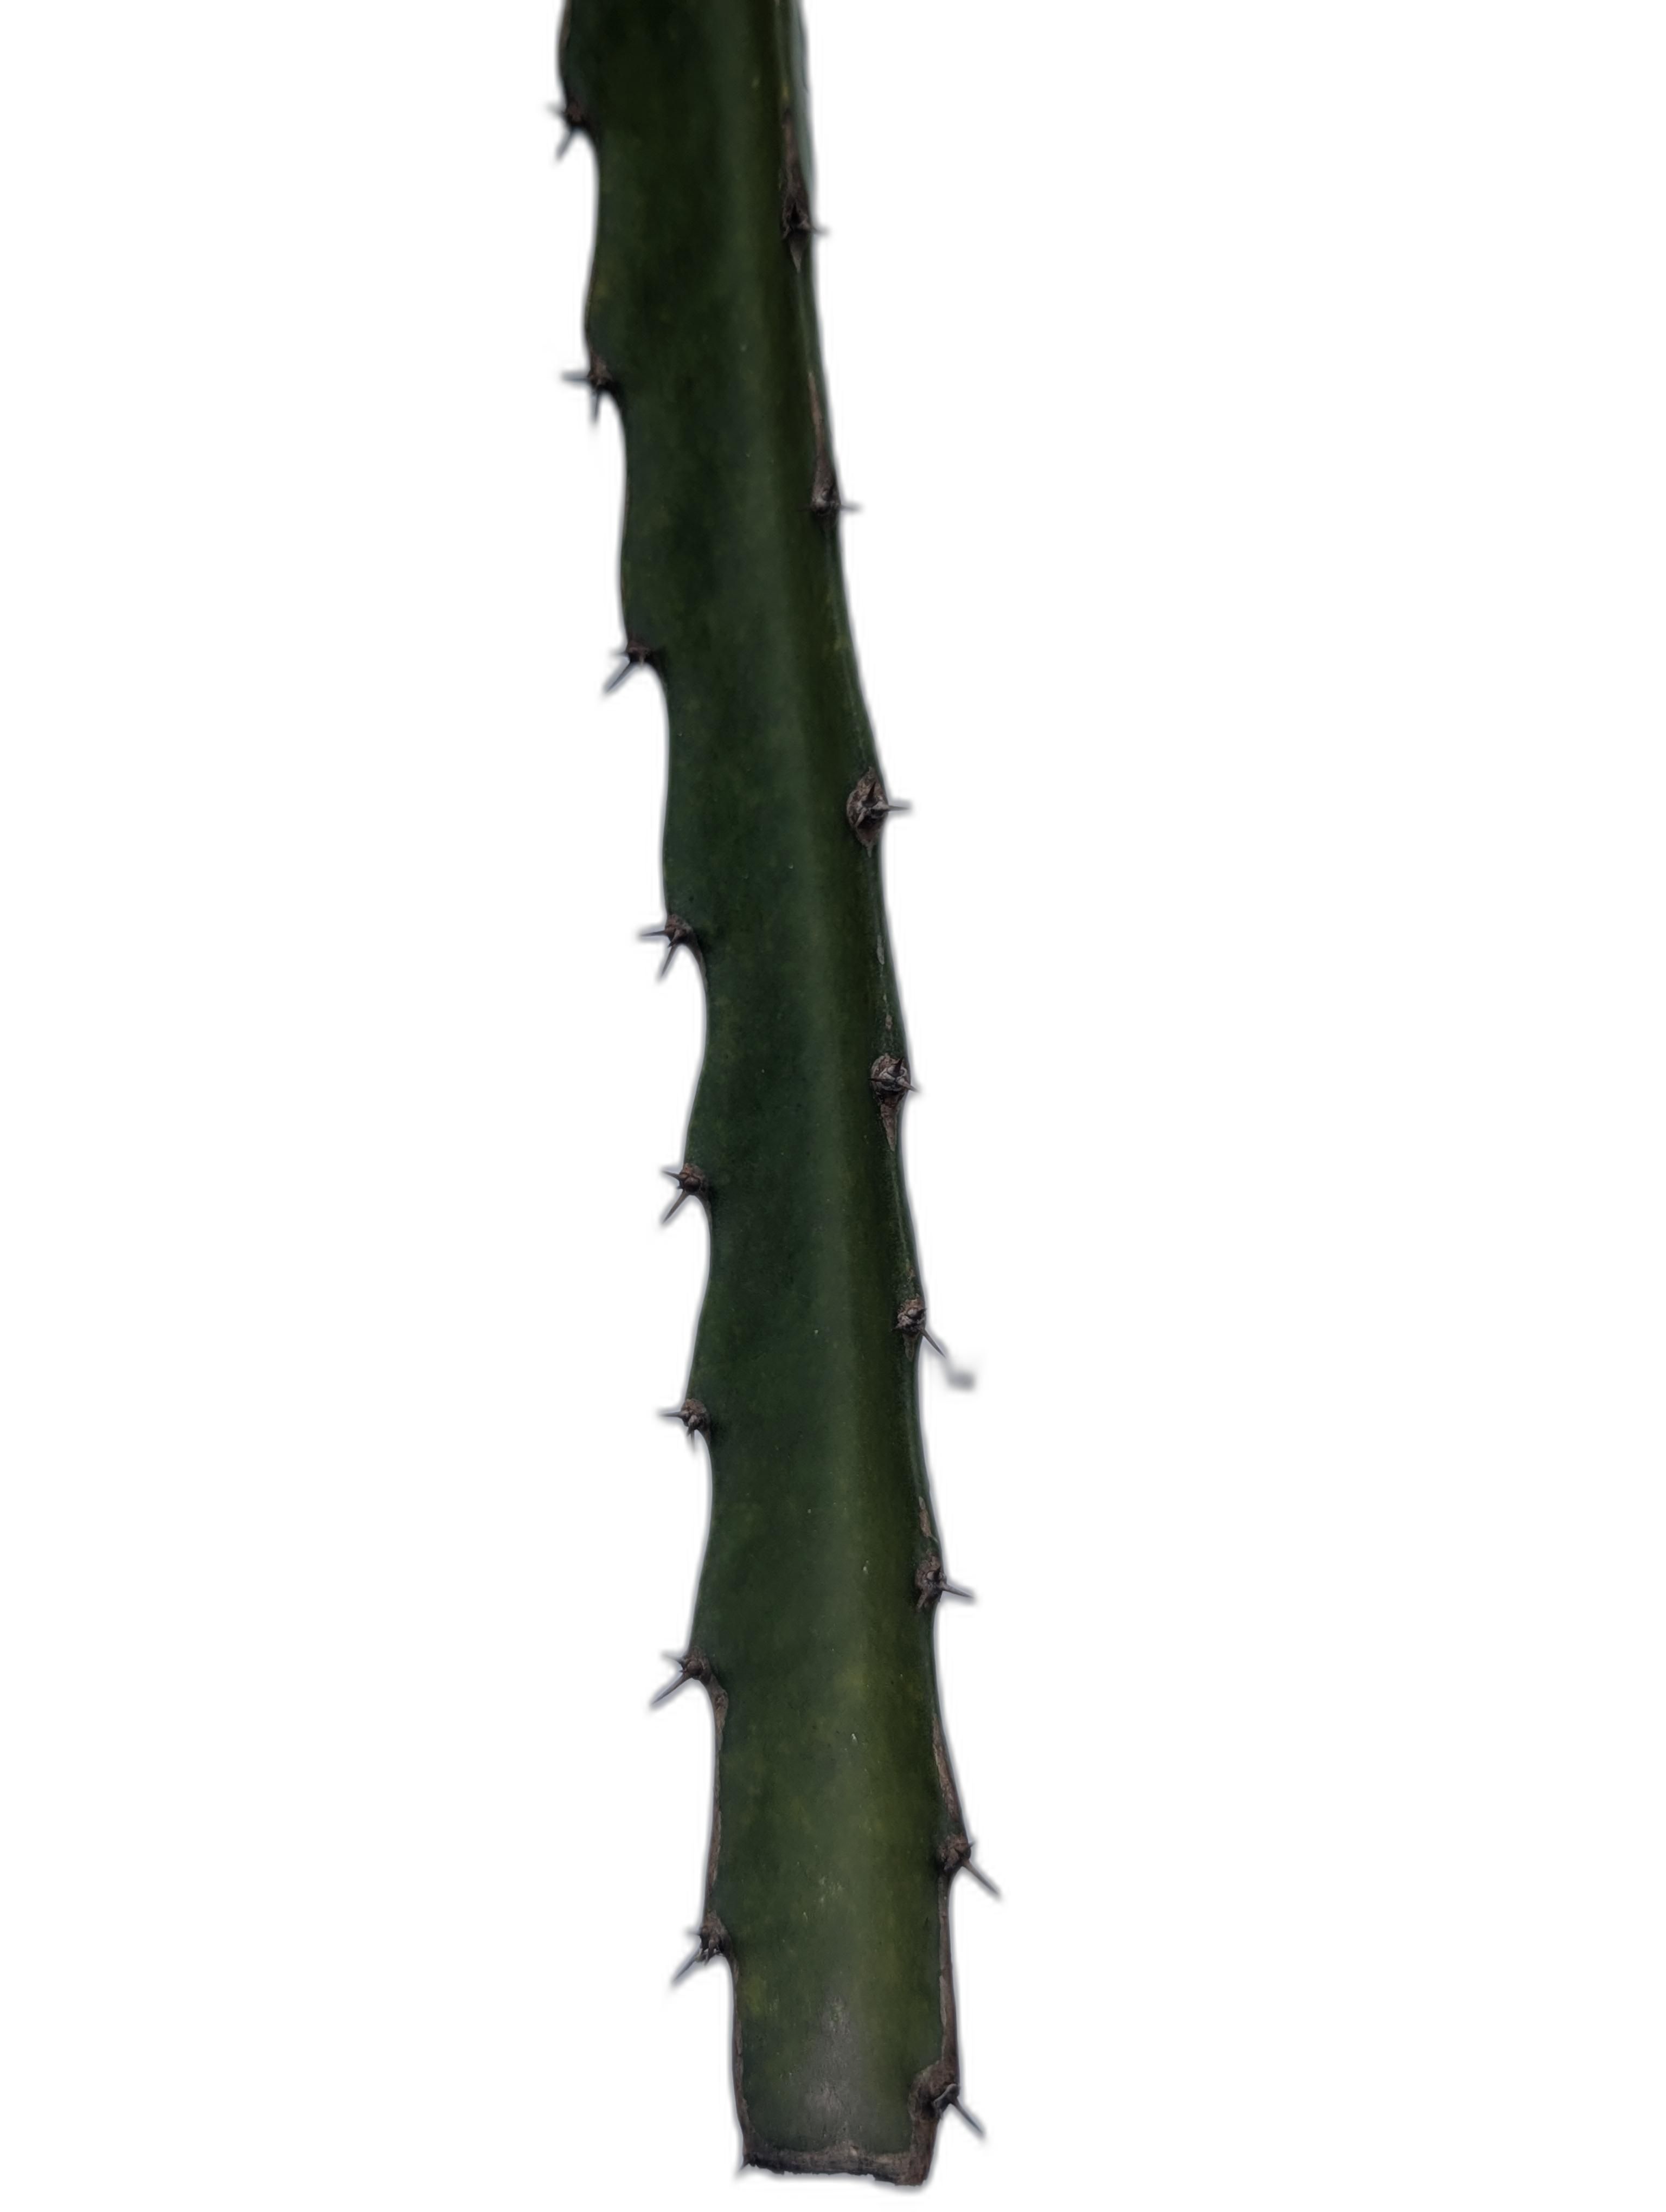
Label: Good leaf